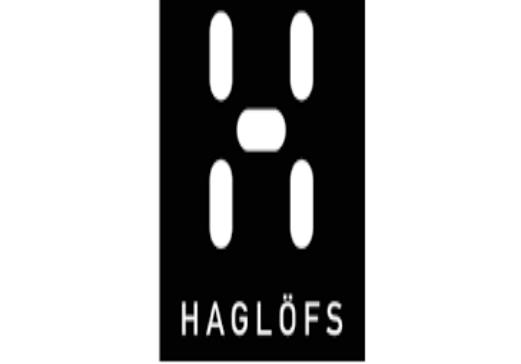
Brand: Haglofs
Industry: Clothes